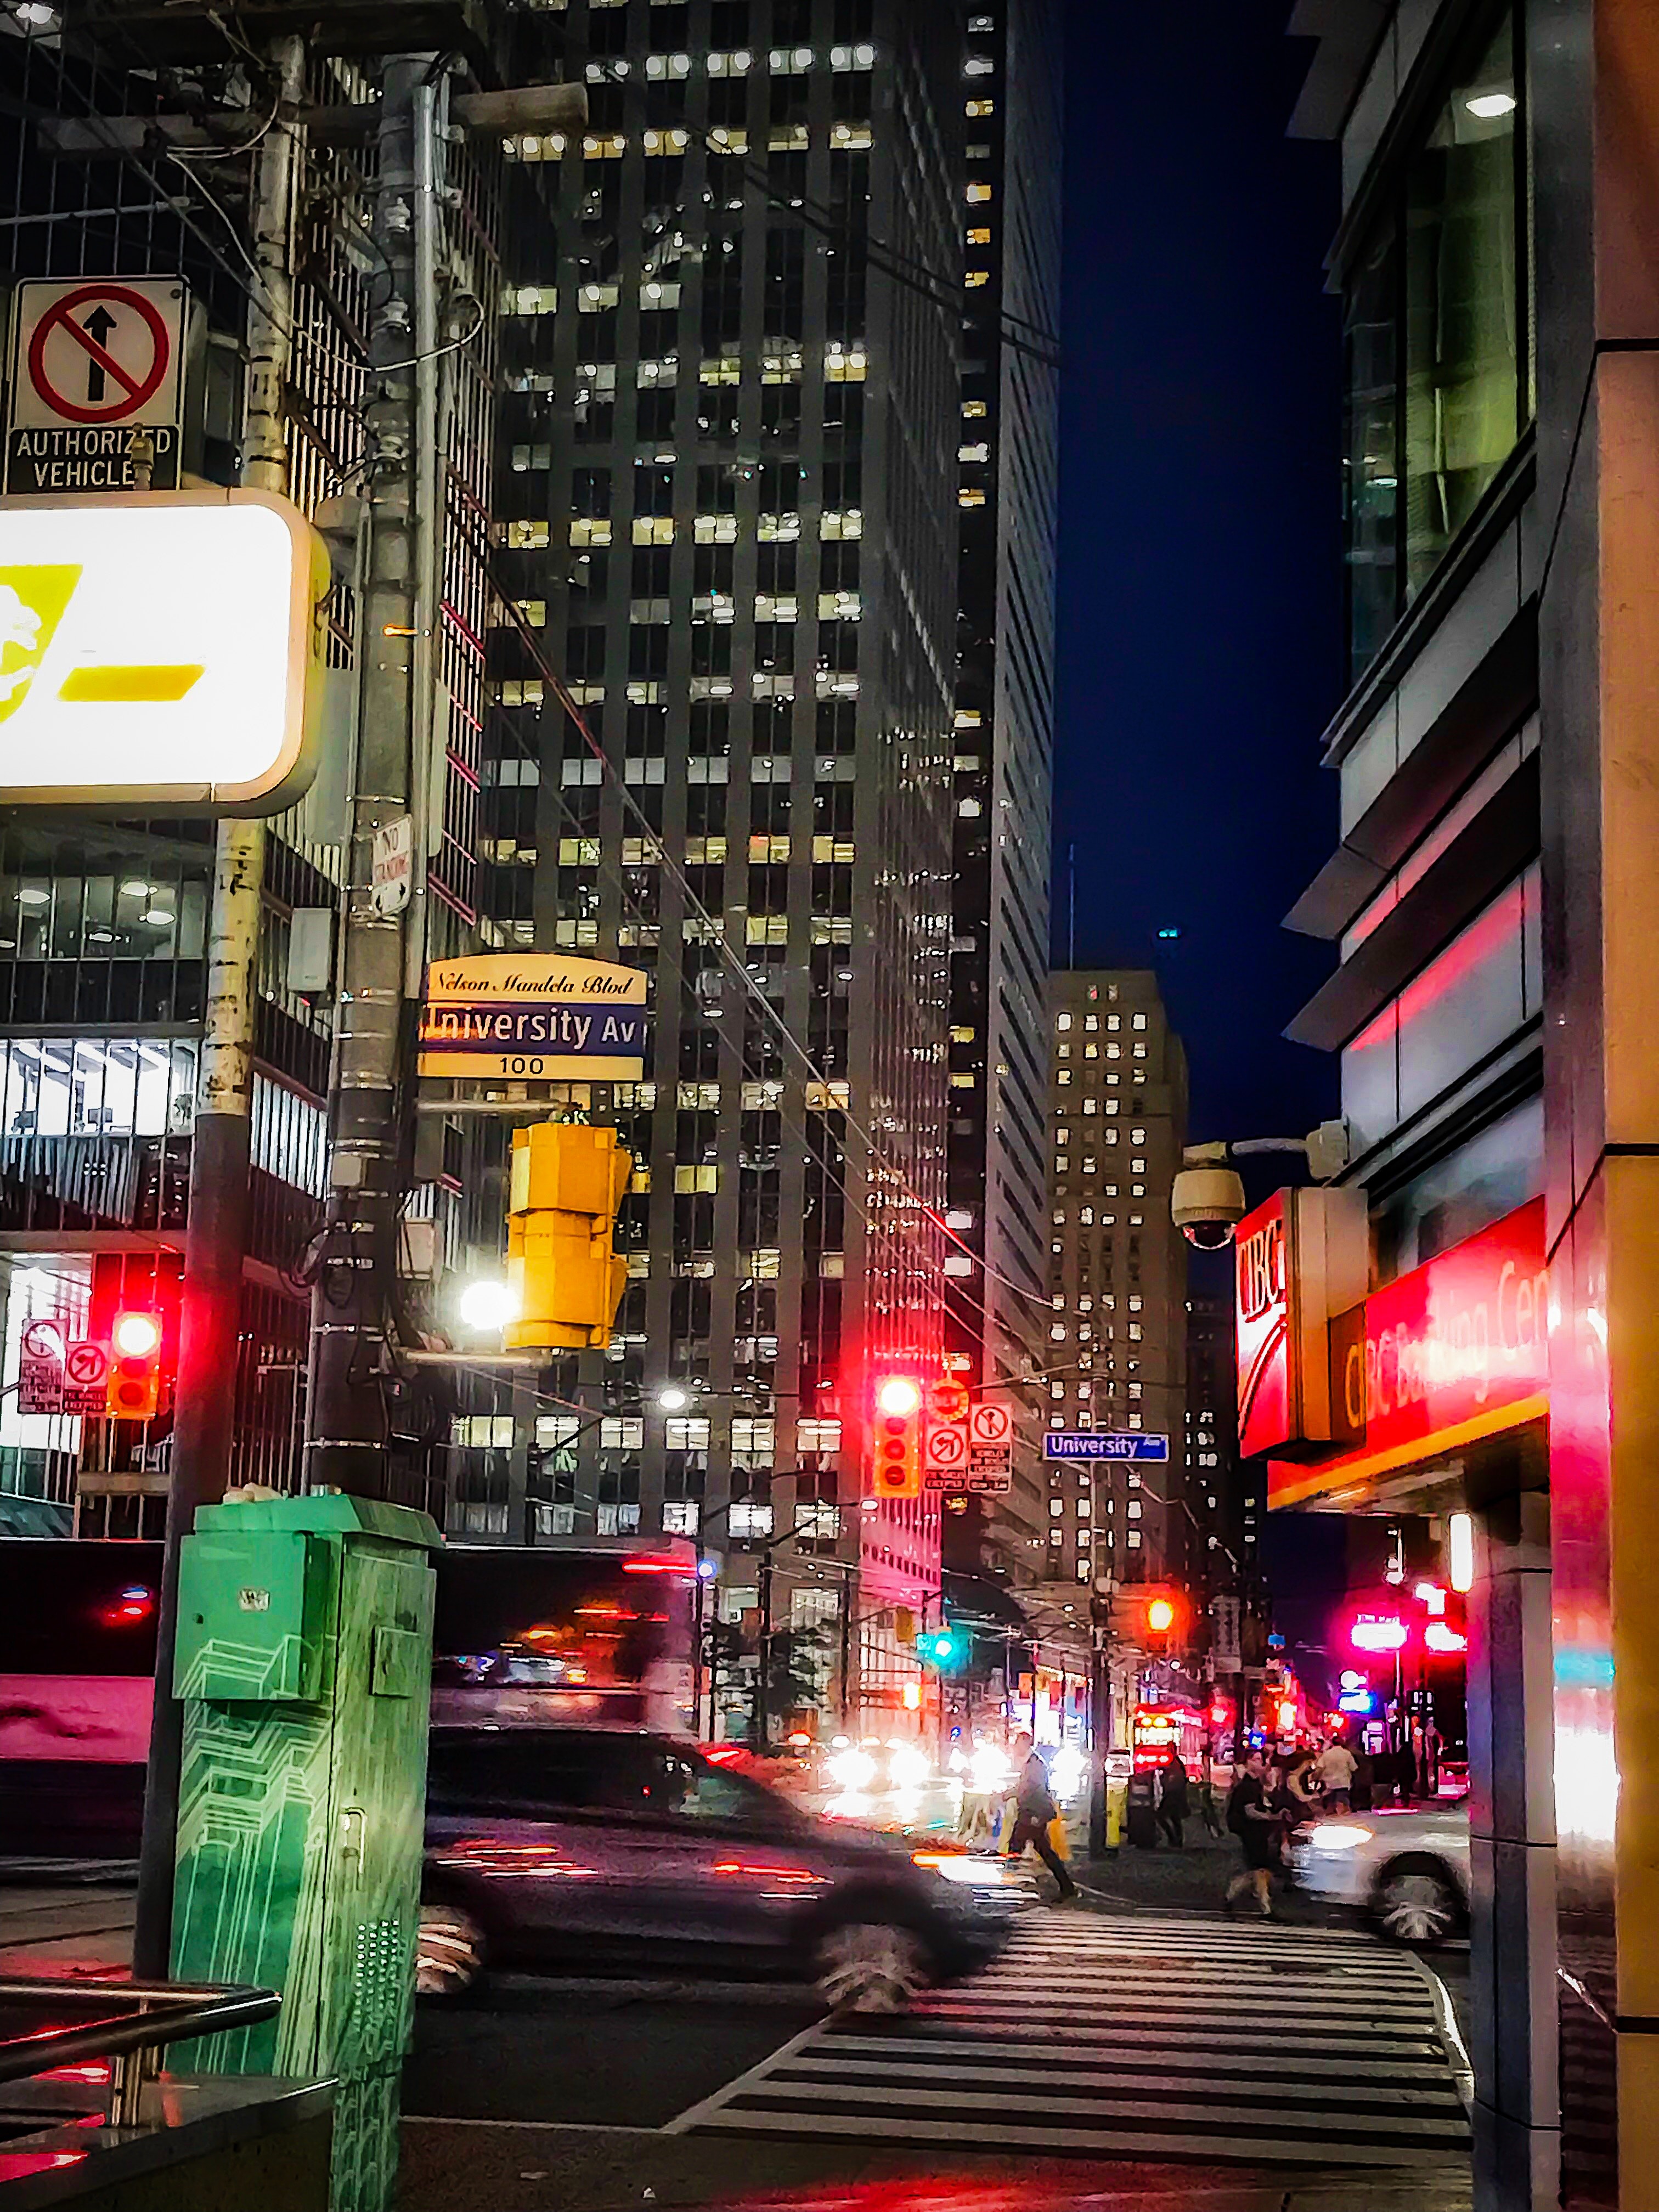
metropolitan area, cityscape, city, metropolis, urban area, landmark, night, skyscraper, downtown, infrastructure, car, town, street, architecture, traffic, tower block, neighbourhood, building, road, neon, evening, taxi, lane, mid size car, condominium, traffic light, electricity